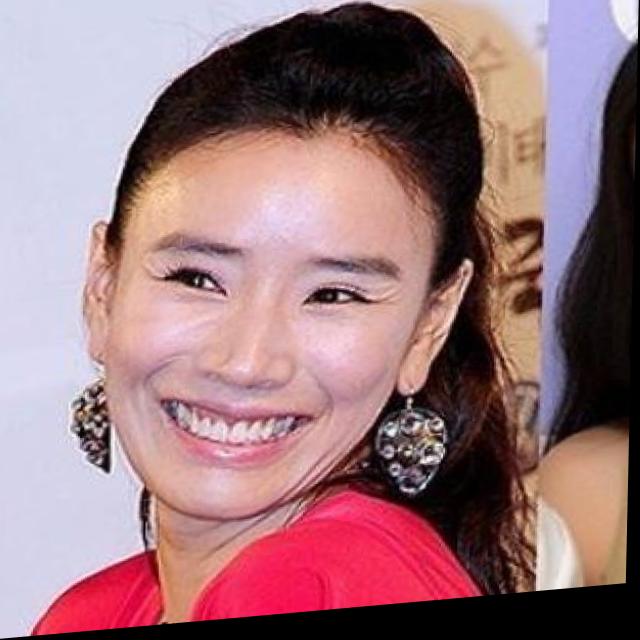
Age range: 21-44